Tomboy

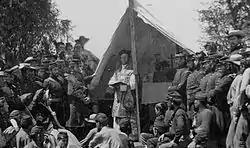
Army recruited men for the American Civil War, leaving the women behind to take care of the "left duties of men."

The word "tomboy" is a compound word which combines "tom" with "boy". Though this word is now used to refer to "boy-like girls", the etymology suggests the meaning of tomboy has changed drastically over time.